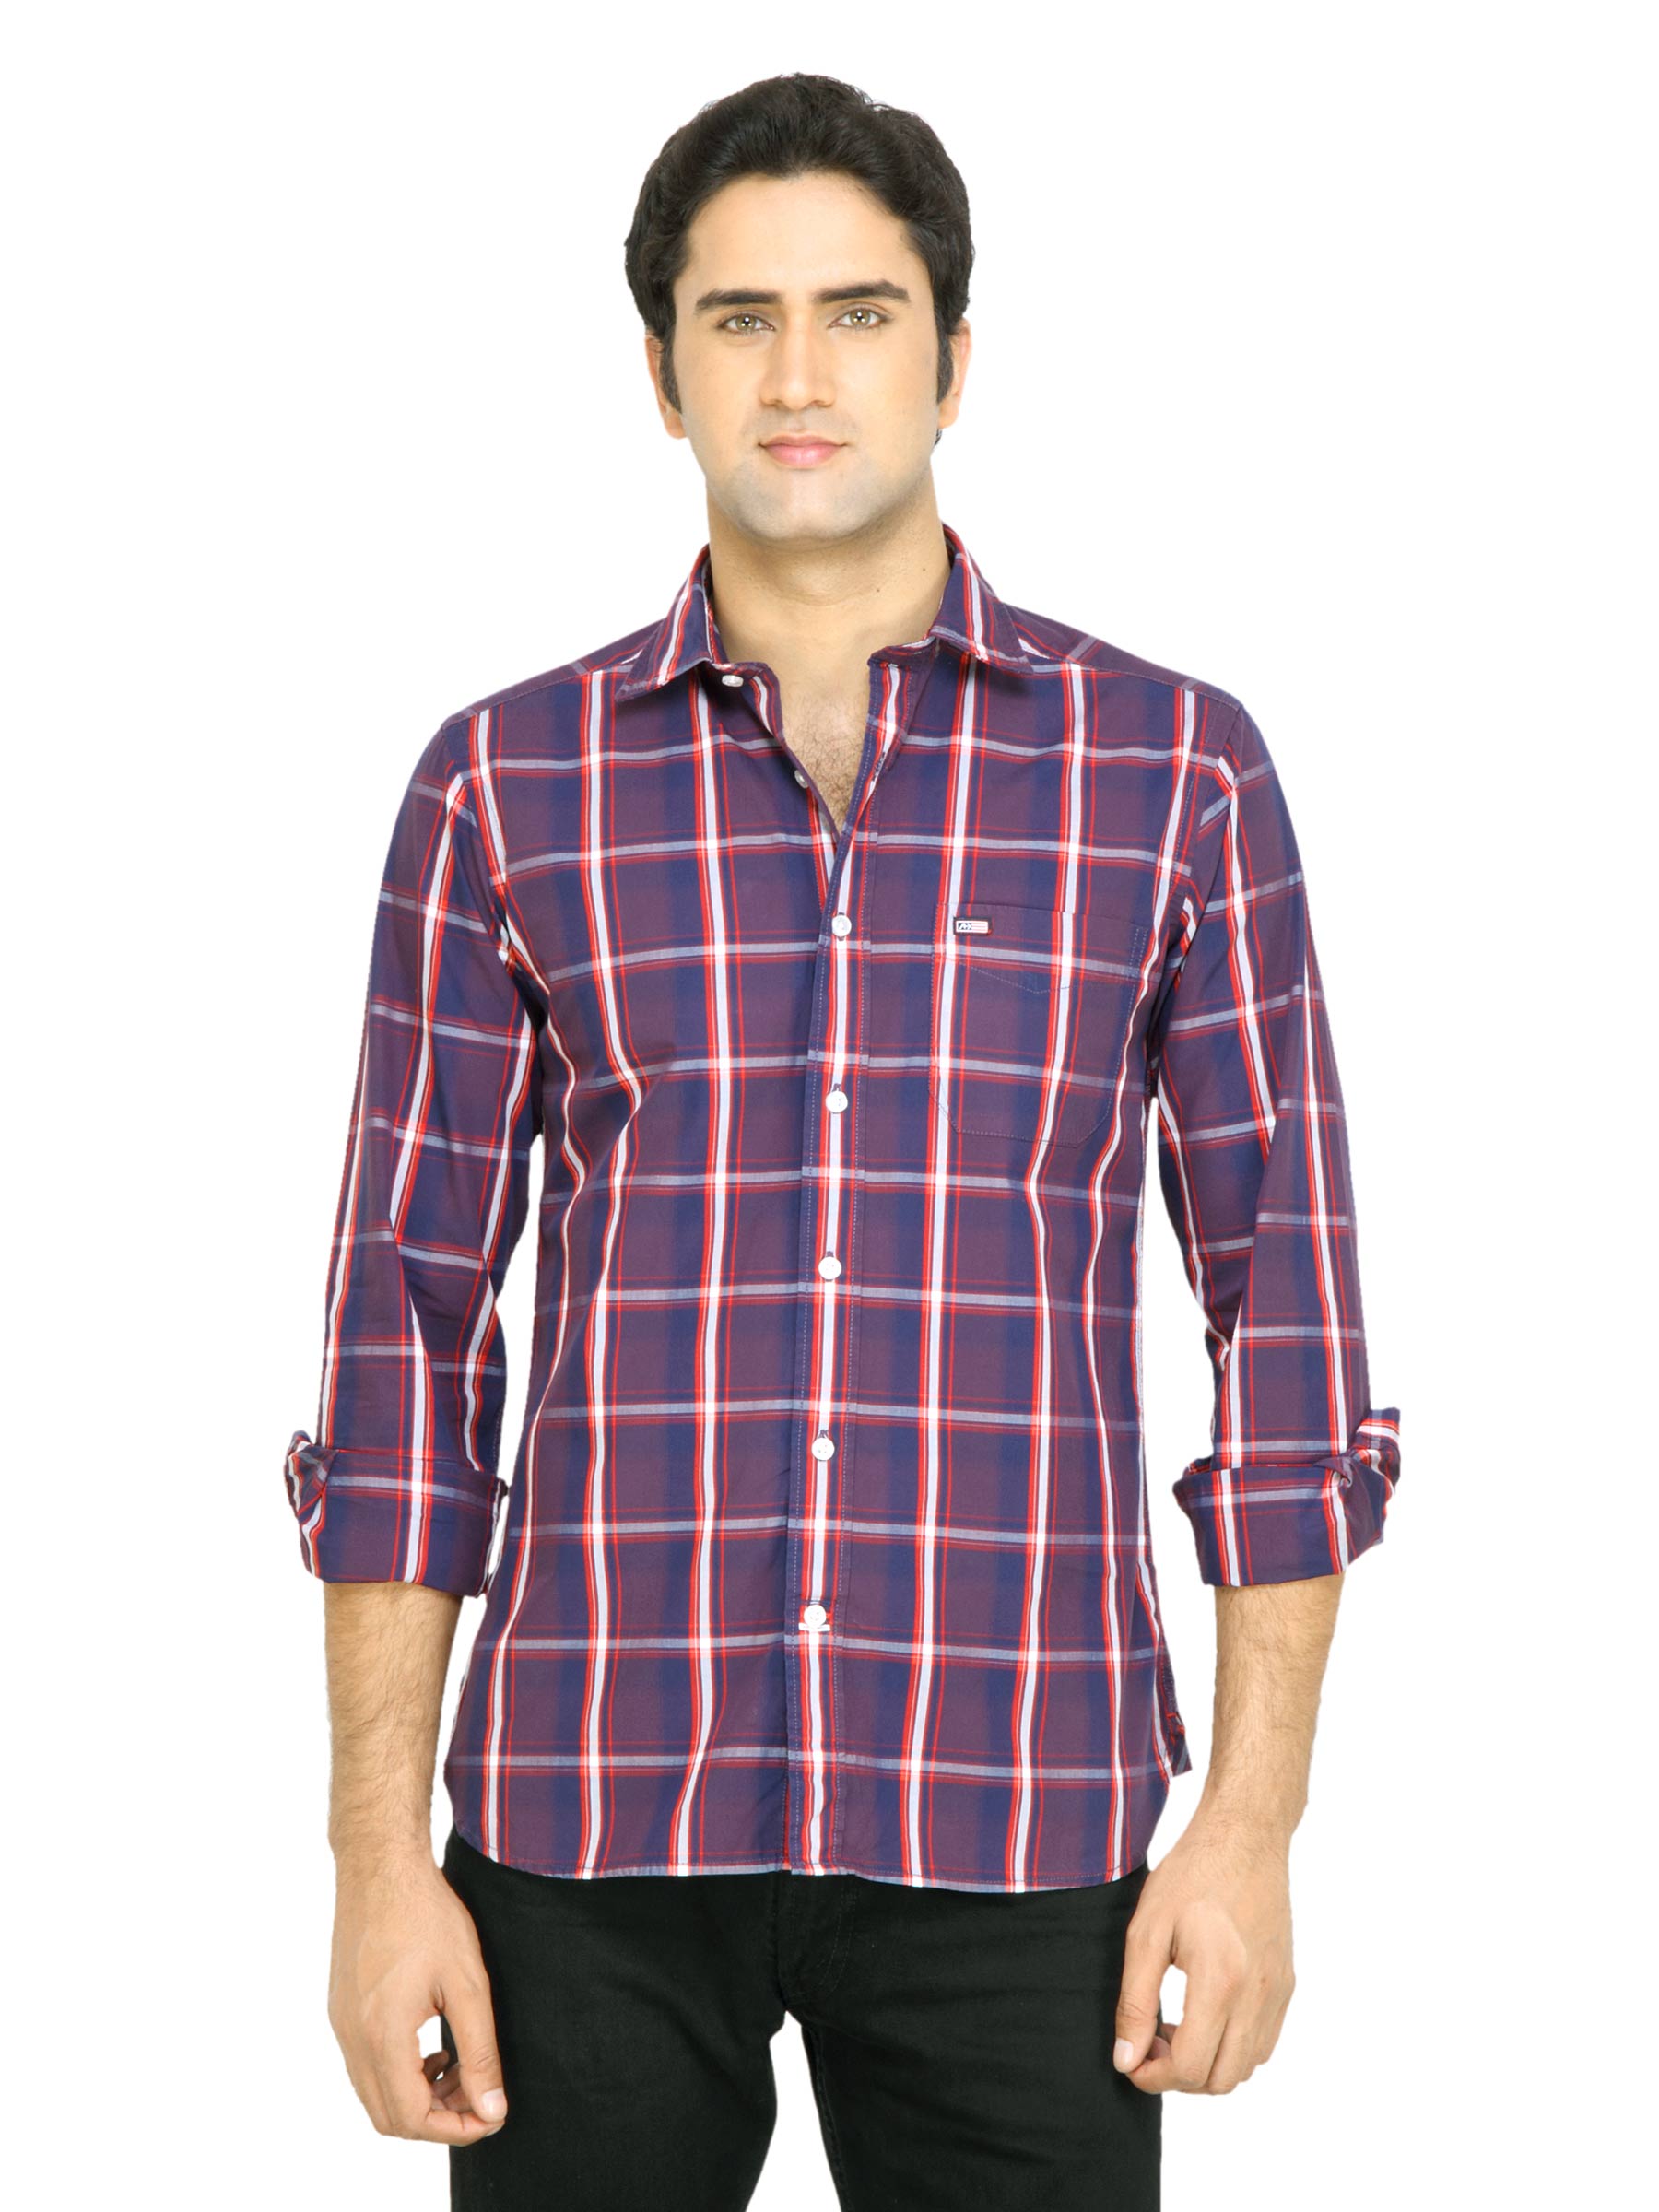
Arrow Sport Men Multi Coloured Check Shirt
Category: Apparel / Topwear / Shirts
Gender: Men
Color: Multi
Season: Fall 2011
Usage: Casual